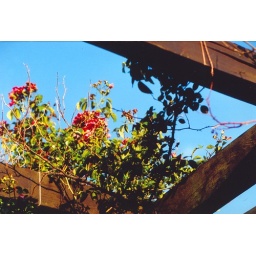
Small flowers on top of a wooden gate in Rosenhohe park in Darmstadt, Germany